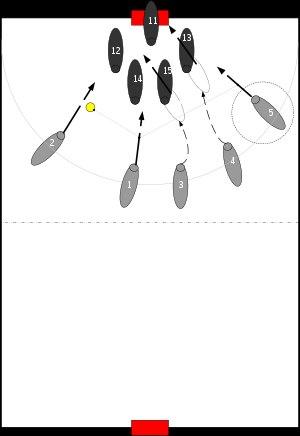
En kayak-polo, et comme dans tous les sports collectifs, il existe différentes tactiques de jeu, en attaque comme en défense.